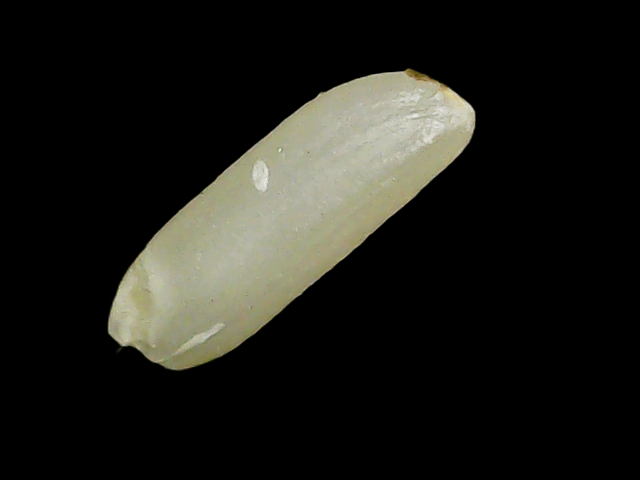
Rice variety: Binadhan26